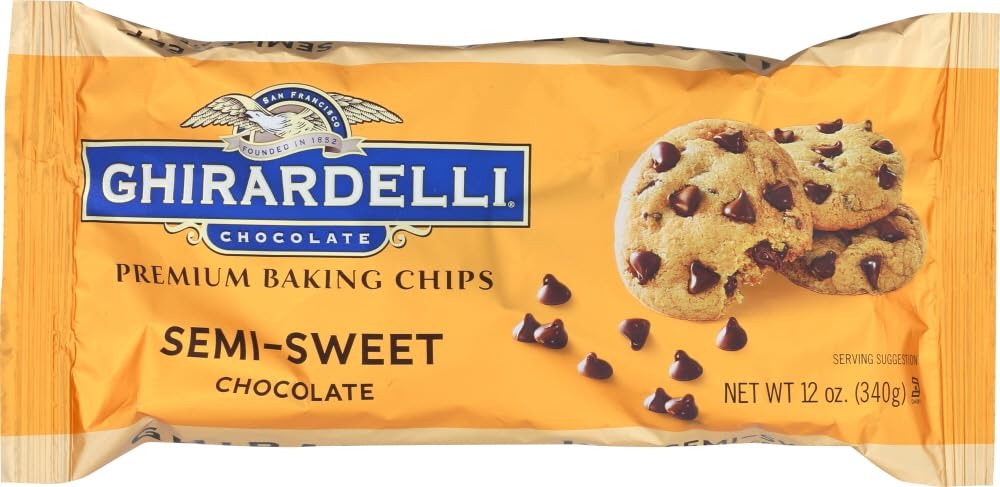
Item Name: Ghirardelli Choc Chip Semi Swt
Value: 1.0
Unit: Count

Price: 6.04